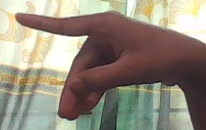
ASL sign: P